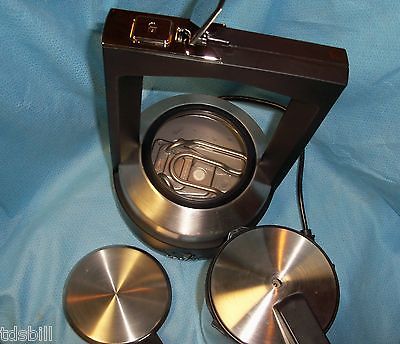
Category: coffee maker